Ottoman–Mamluk War (1516–1517)

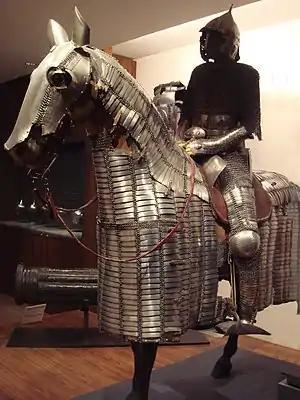
Ottoman Sipahi heavy cavalry, c. 1550. Musée de l'Armée

The war consisted of several battles. The Mamluk army was rather traditional, mainly consisting of cavalry using bows and arrows, whereas the Ottoman army, and especially the Janissaries, was quite modern, using arquebuses. The Mamluks remained proud in their tradition and tended to disdain the usage of firearms.